1938 European Aquatics Championships

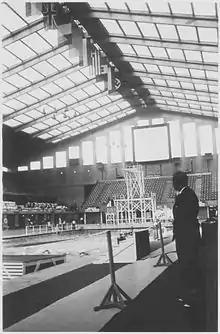
Empire Pool Wembley on the first day of the 1938 European Aquatics Championships. London, 6 August 1938.

The 1938 LEN European Aquatics Championships were held 6–13 August 1938 in London, United Kingdom.